Tim Paine

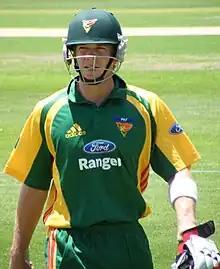
Paine playing for Tasmania in 2008

Paine made his Tasmanian debut as solely an opening batsman in November 2005, during an ING Cup one-day match against Western Australia in Perth, scoring 28 from 44 balls. His first-class debut came shortly after as an opener when Tasmania played South Australia in Hobart during December. Opening the batting, Paine scored a duck (zero) in the first innings and 17 in the second as the match was drawn. He made his maiden List A century in his first season, scoring 111 in the ING Cup. The following season his made his maiden first-class century with 215 against Western Australia in a Pura Cup match at Perth in October 2006.